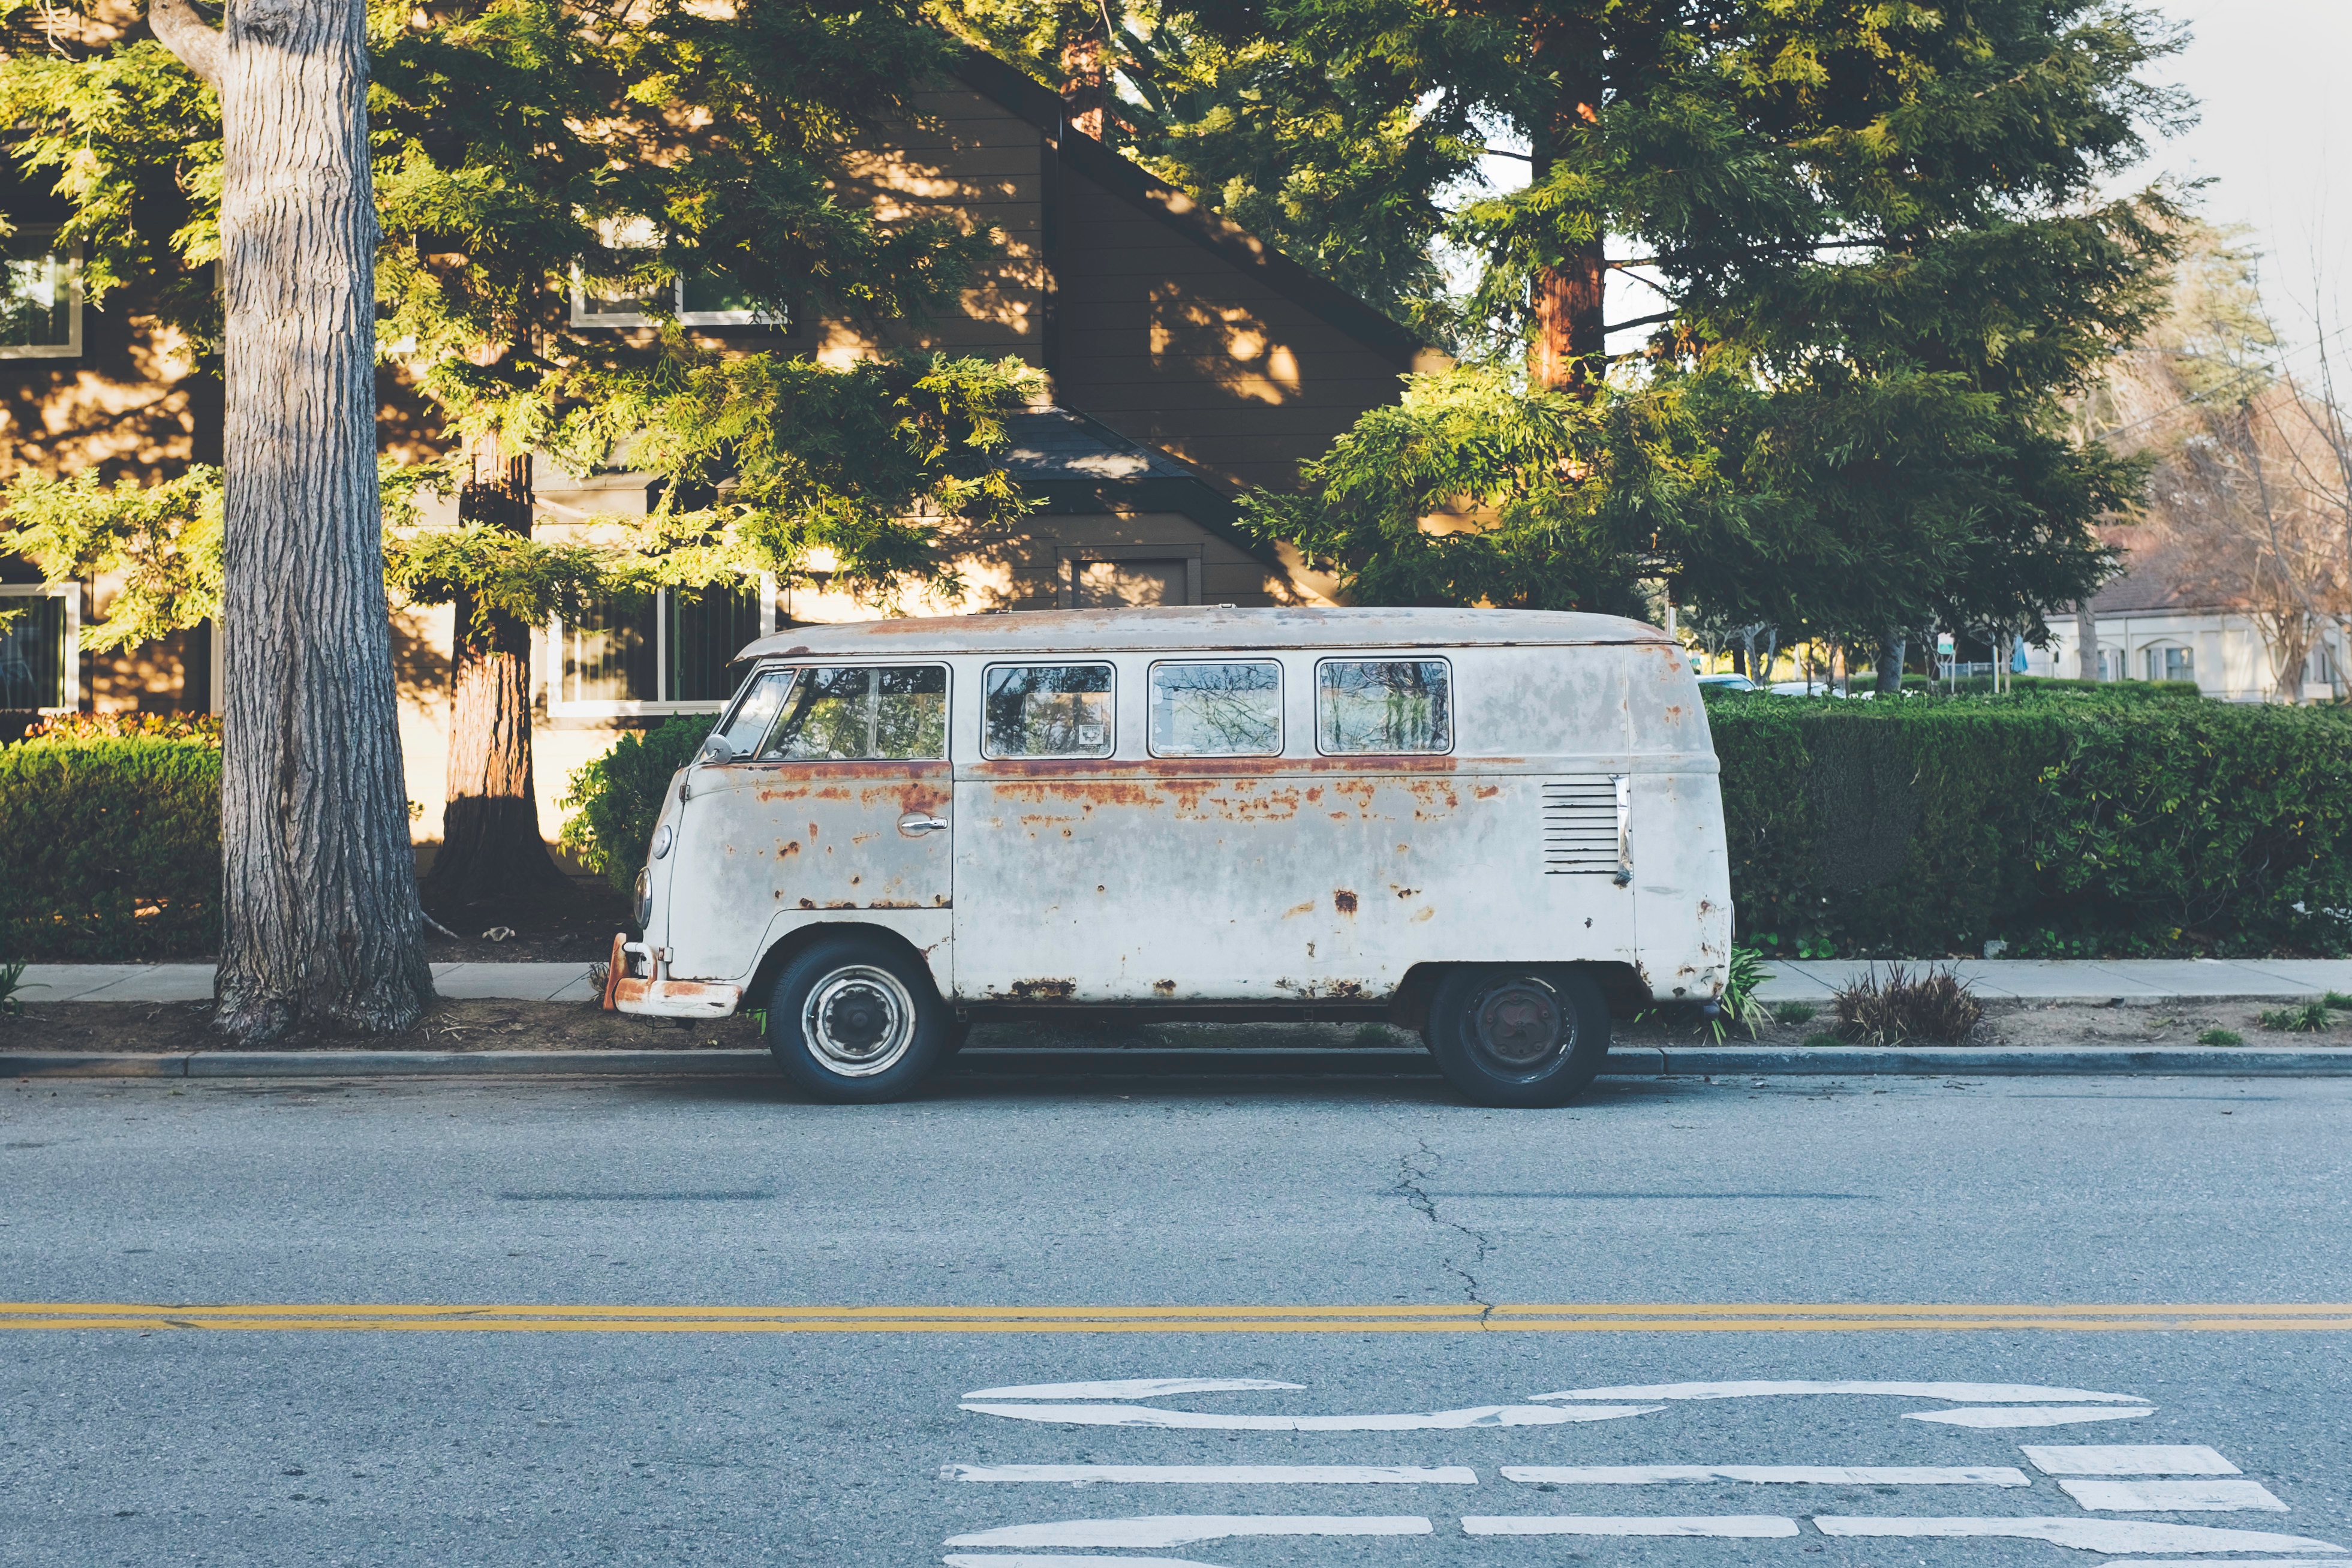
road, street, car, automobile, van, transport, vehicle, bus, rusty, land vehicle, automobile make